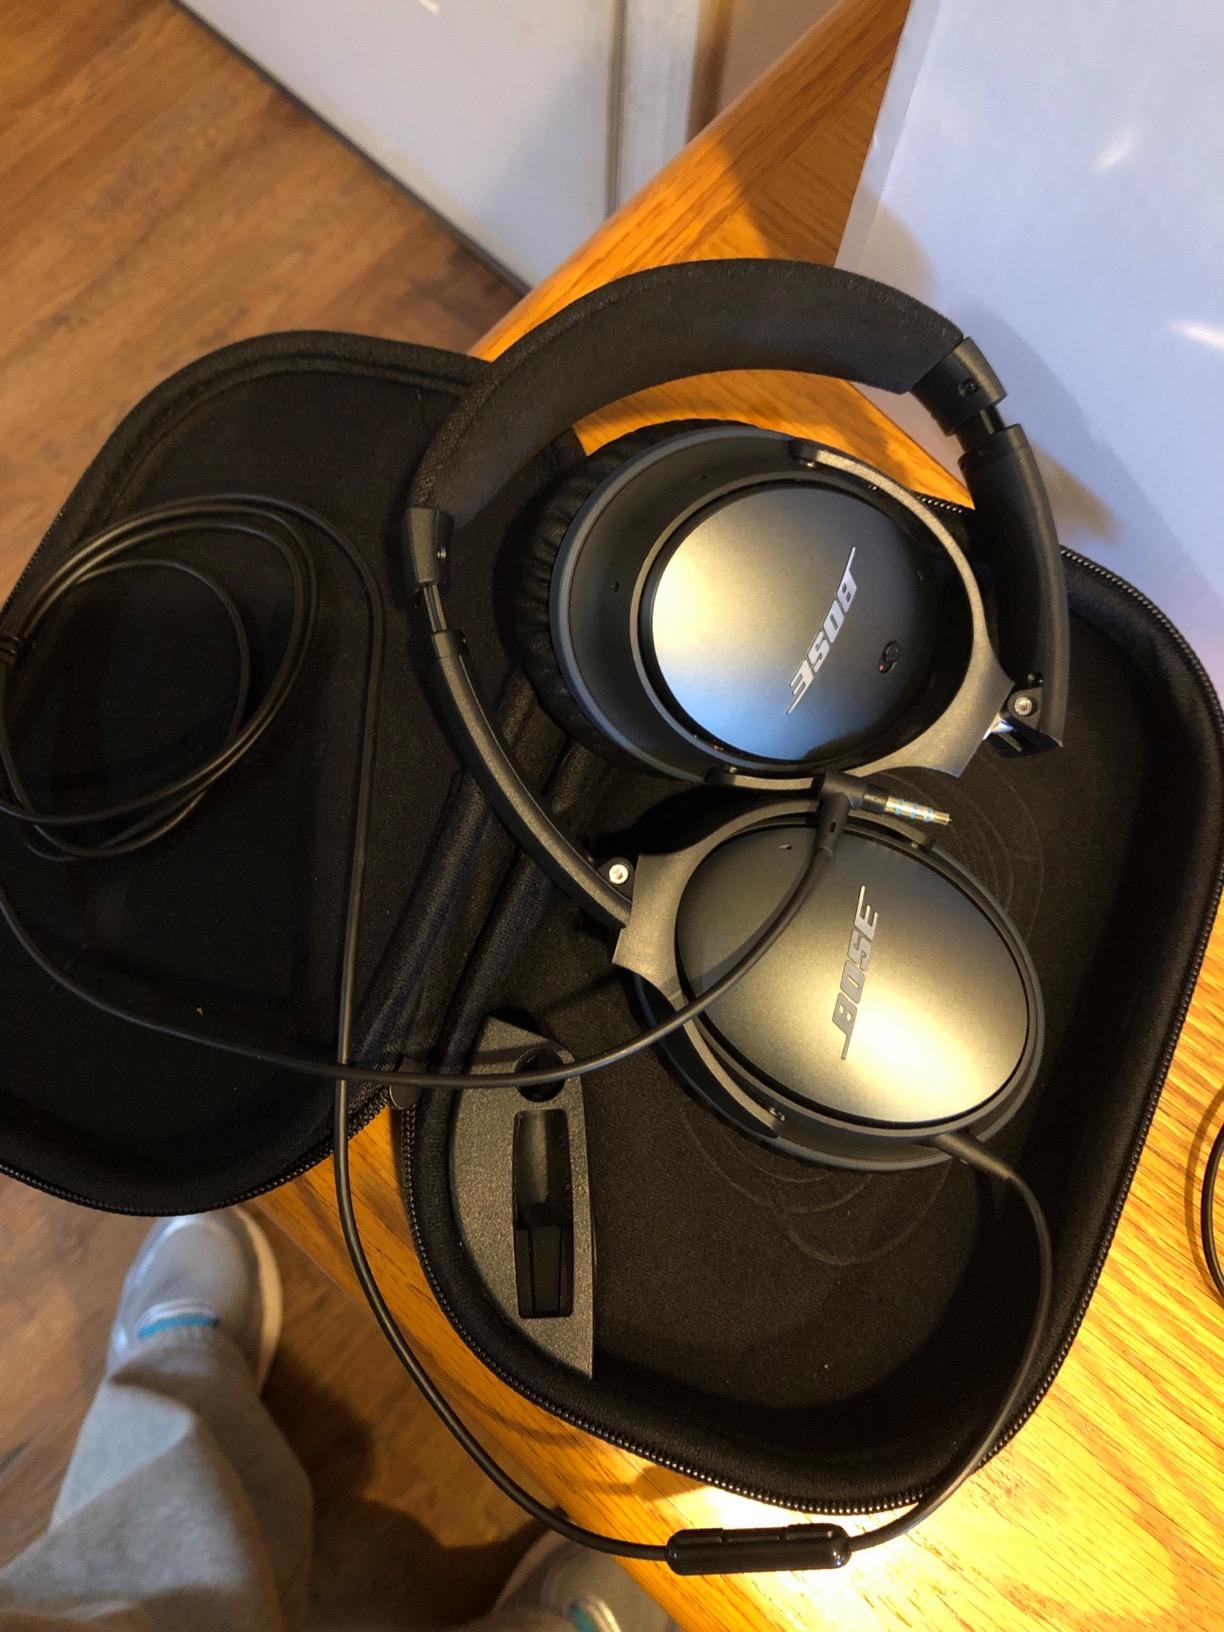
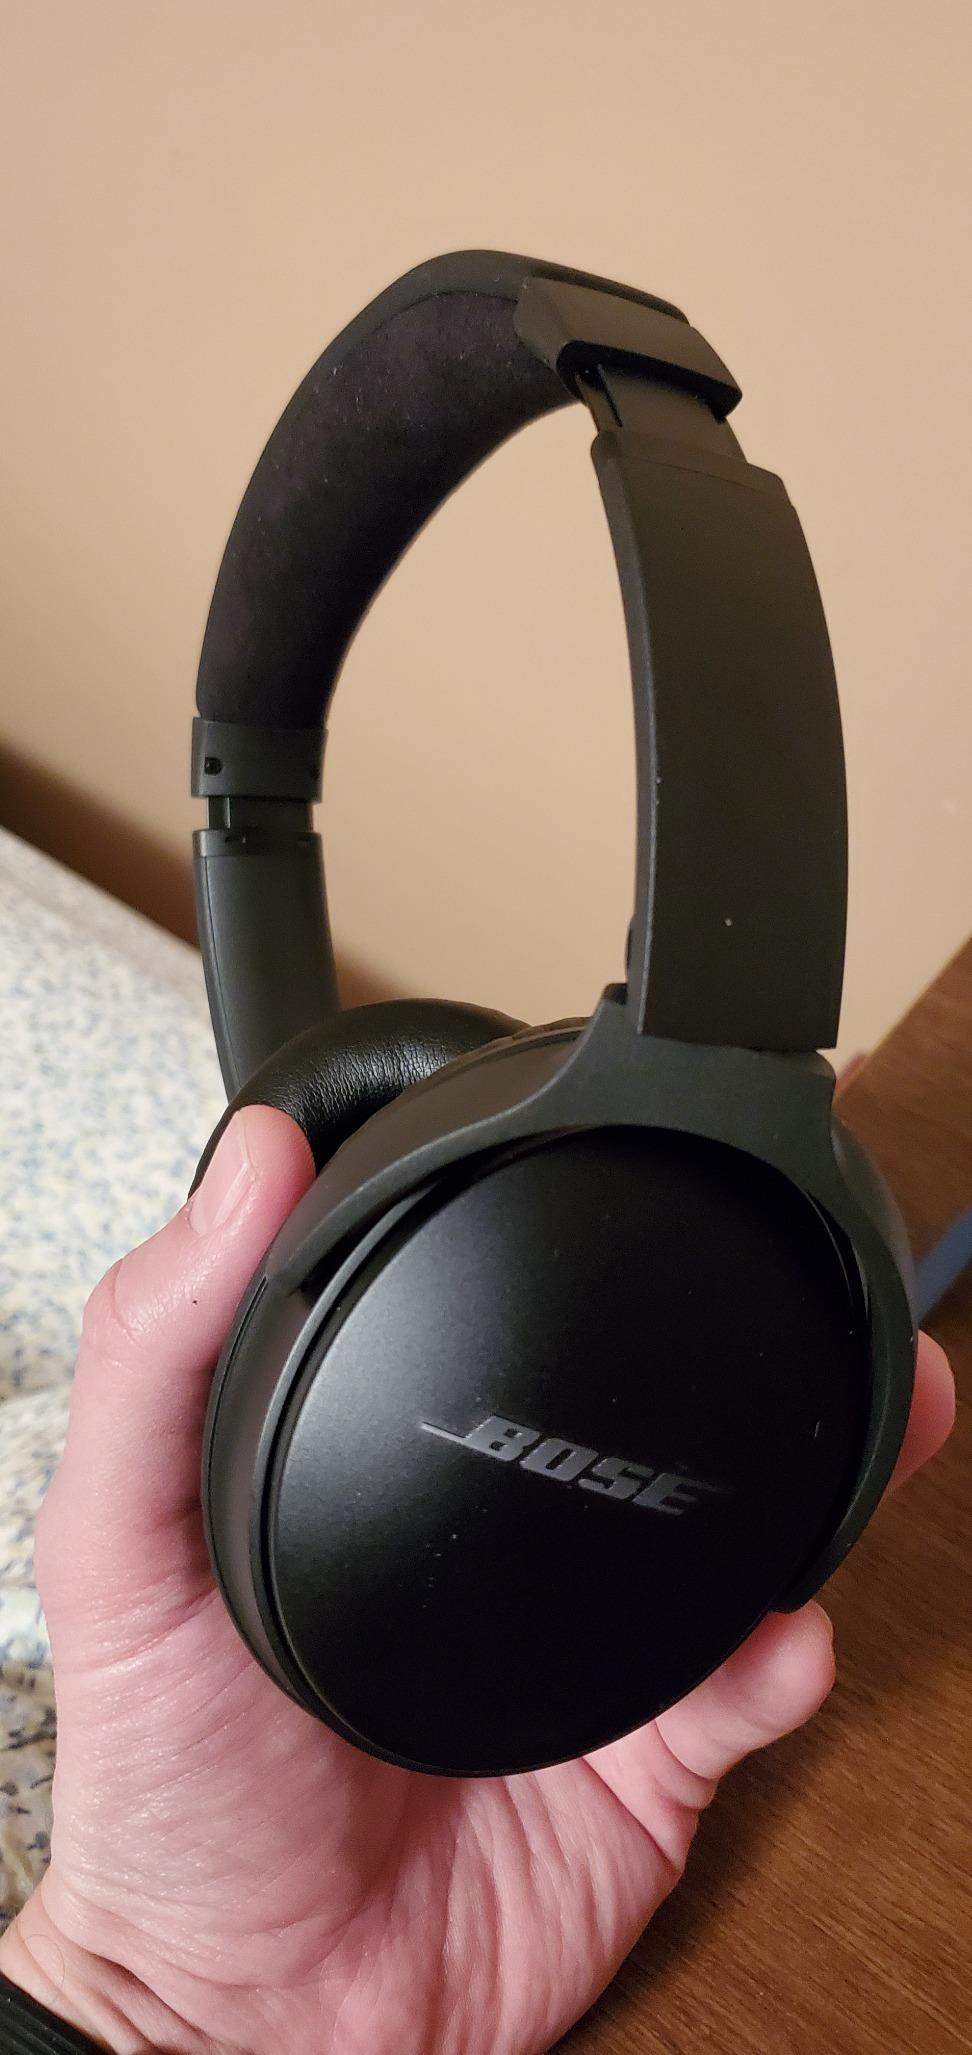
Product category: headphones
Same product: no